Economy of the Song dynasty

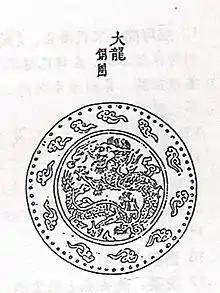
Song tea in the form of a cake called the big dragon cake

The Song period witnessed a rapid expansion of commercial cash crops such as tea, sugar, mulberry, and indigo.